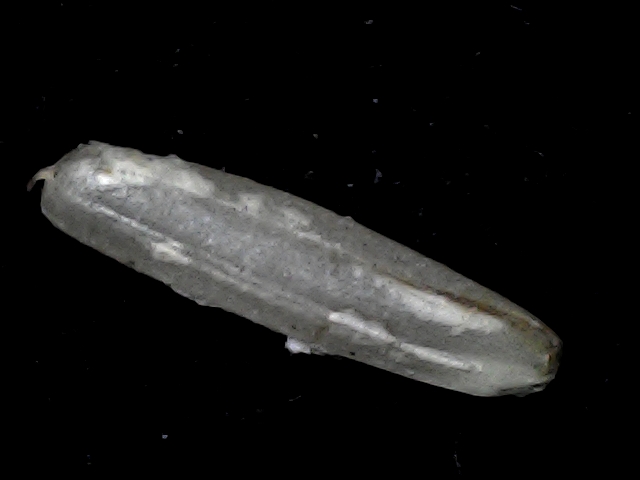
Rice variety: BD57